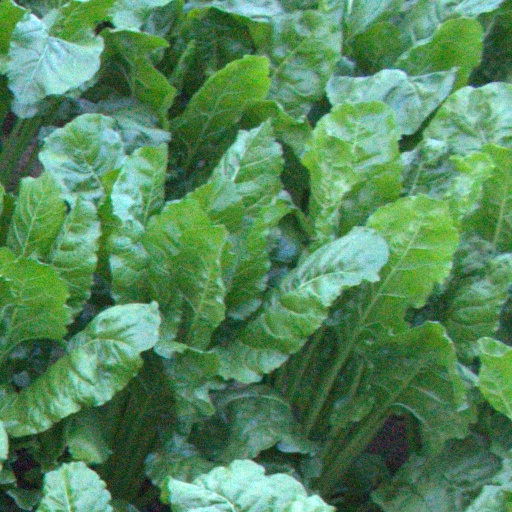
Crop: sugar beet